Louise Rosalie Allan-Despreaux

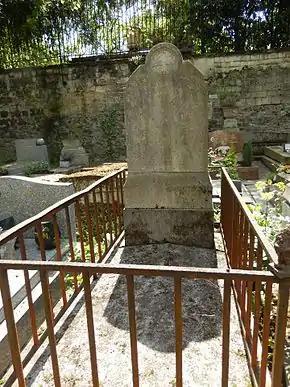

She was "discovered " by François Joseph Talma at Brussels in 1820, when she played Joas with him in "Athalie". At his suggestion she changed her surname, Ross, for her mother's maiden name, and, as Mlle. Despreaux, was engaged for children's parts at the Comédie-Française. At the same time she studied at the Conservatoire. By 1825 she had taken the second prize for comedy, and was engaged to play "ingenue" parts at the Comédie-Française, where her first appearance in this capacity was as Jenny in "L'Argent" on 8 December 1826.